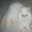
Label: cat